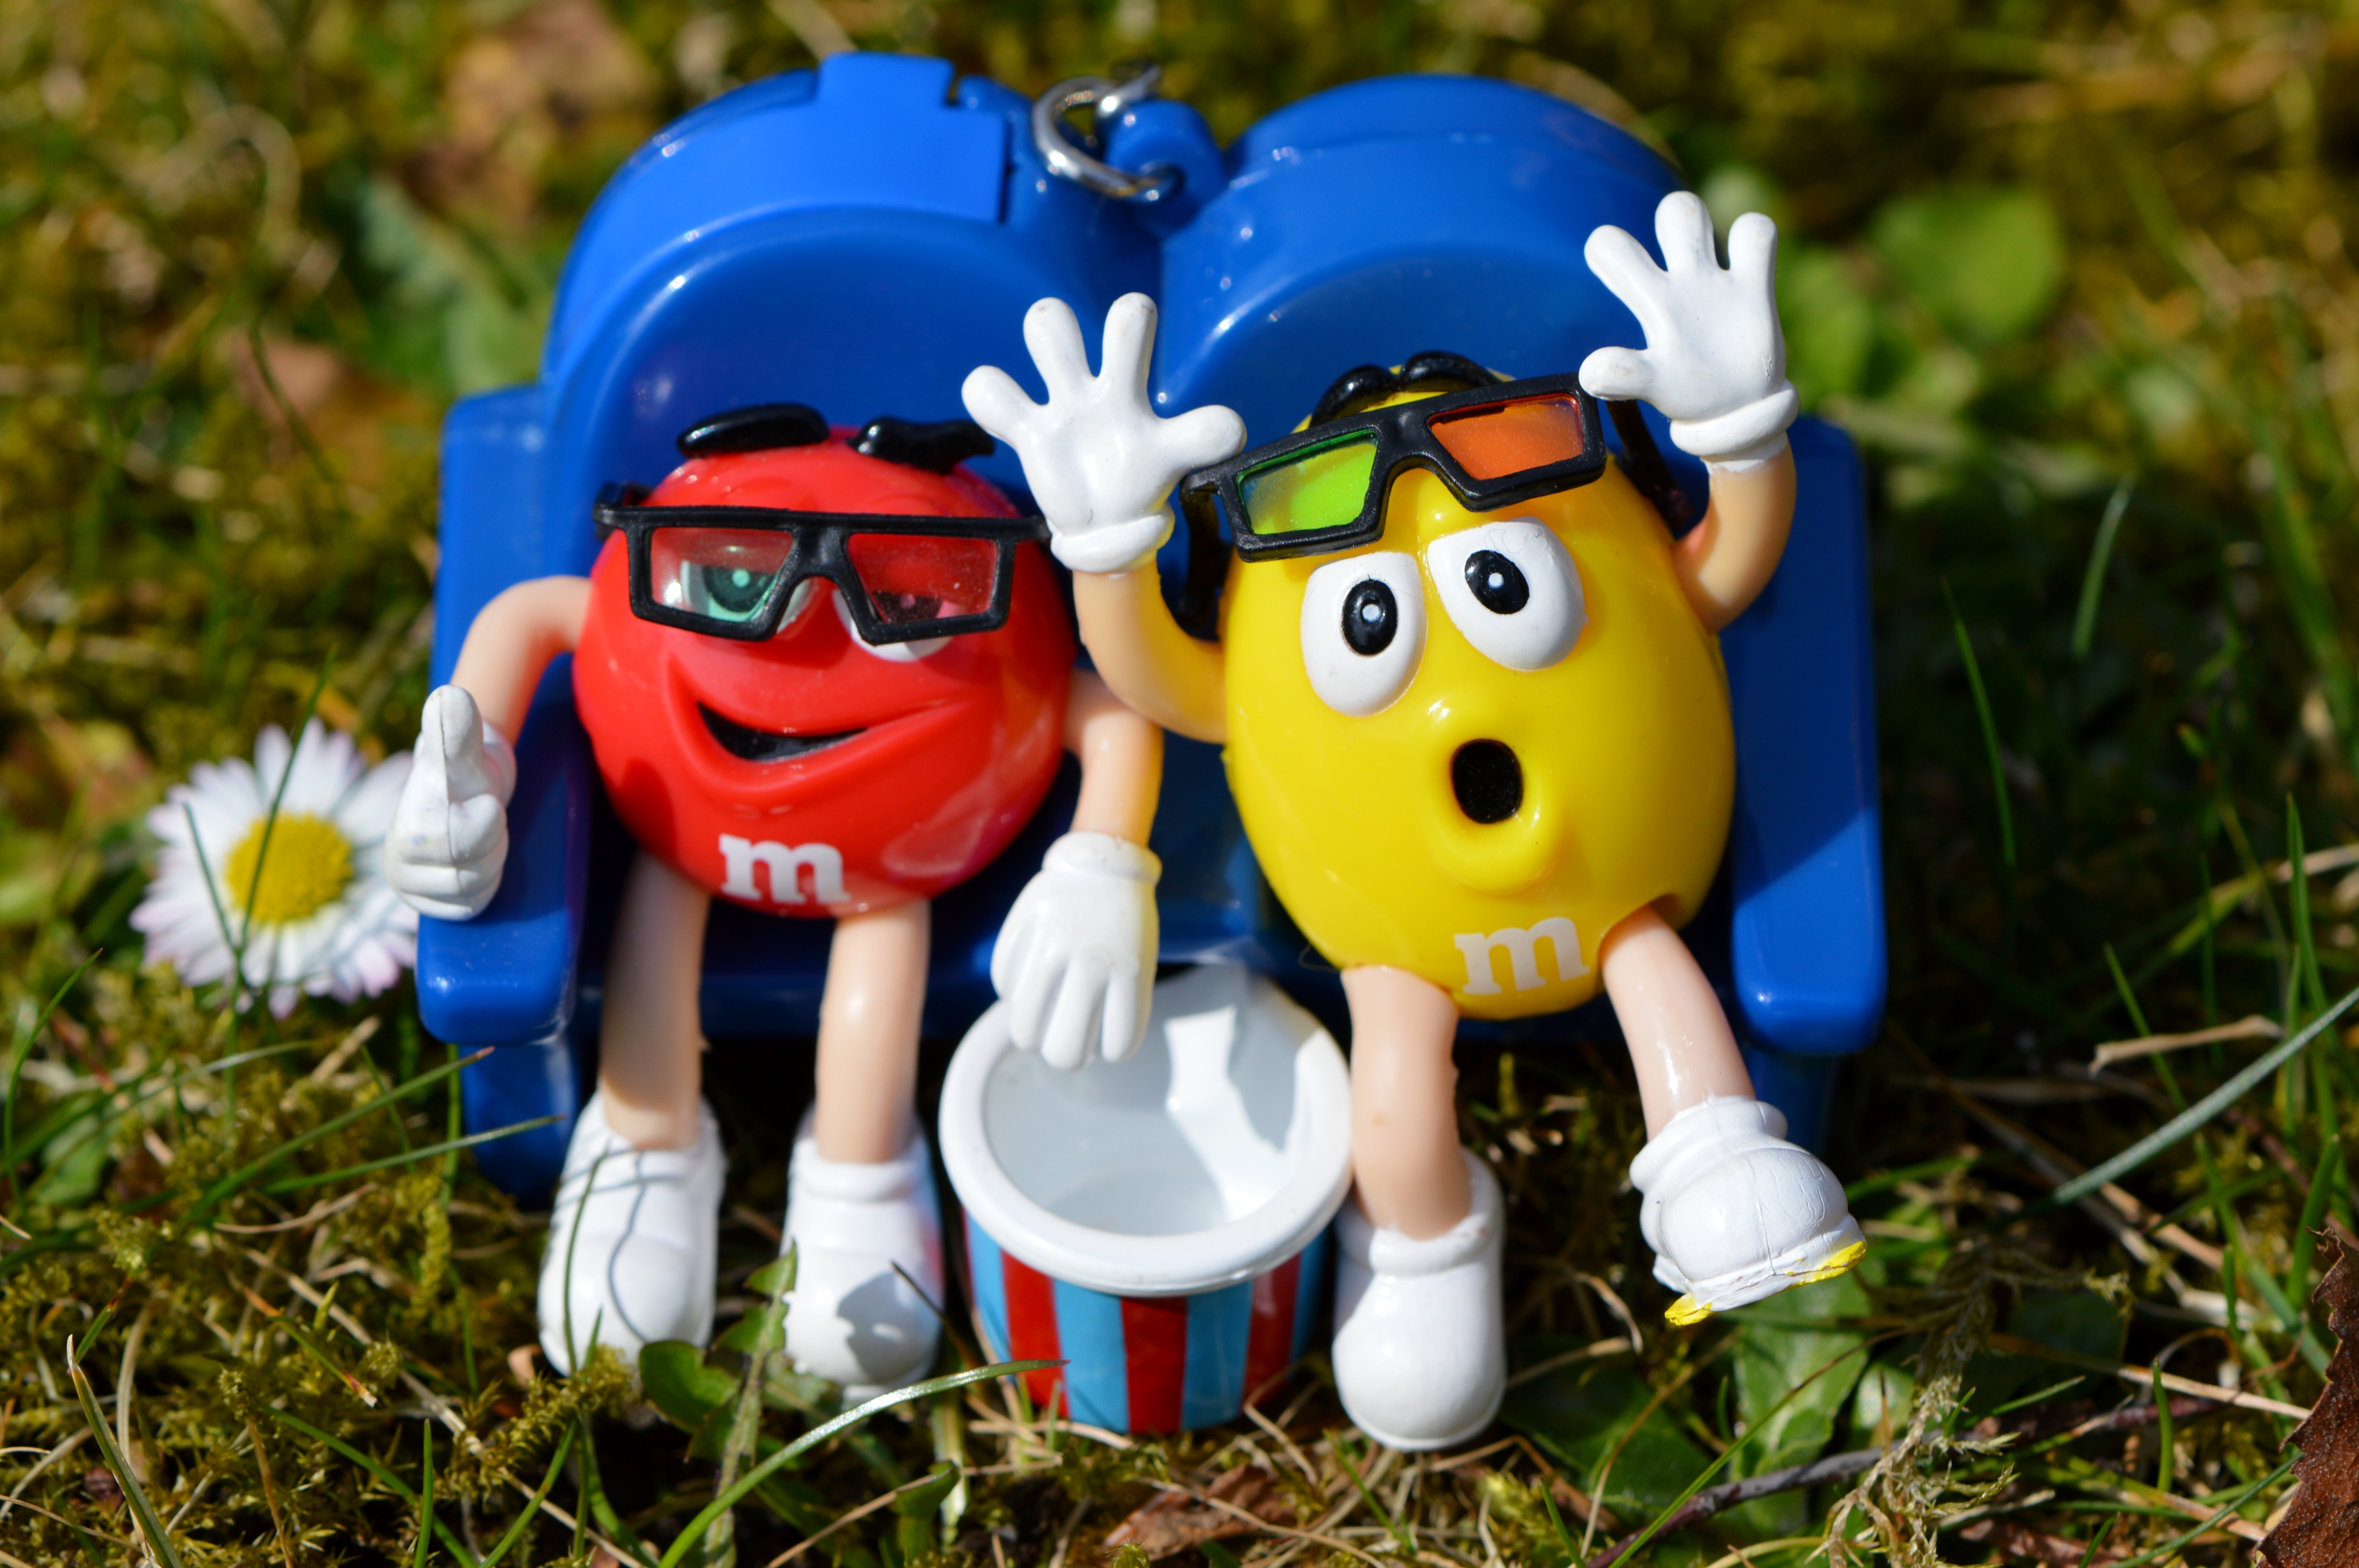
blue, agriculture, toy, fun, funny, candy, stuffed toy, m m's, 3 d glasses